Box and Cox (farce)

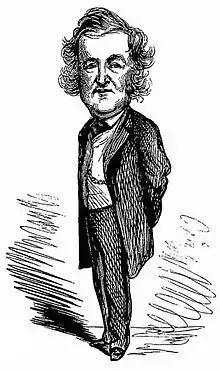
The author, John Maddison Morton, caricatured in 1876

Box and Cox is a one act farce by John Maddison Morton. It is based on a French one-act vaudeville, "Frisette", which had been produced in Paris in 1846.